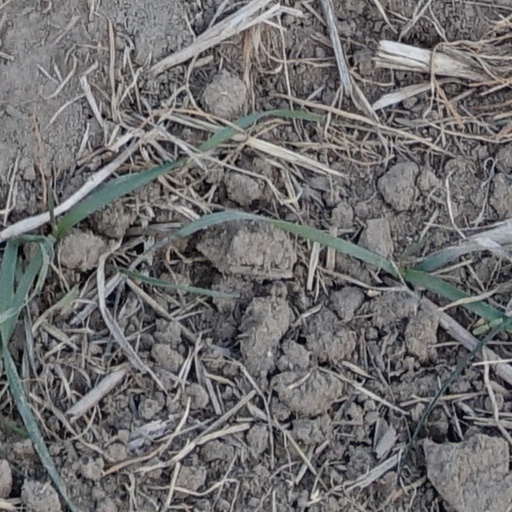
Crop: wheat